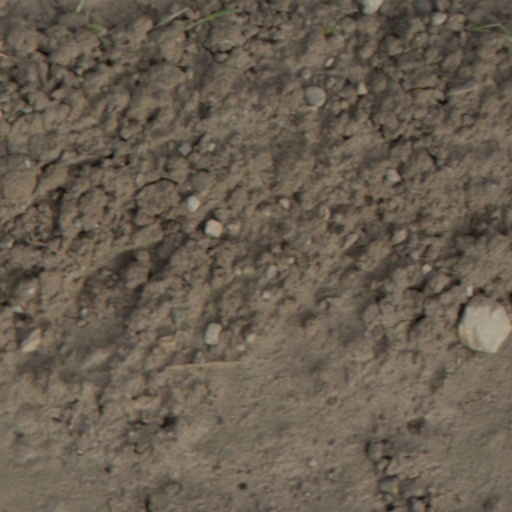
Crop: wheat